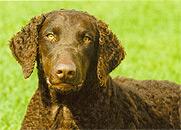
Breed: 202-n000028-curly_coated_retriever